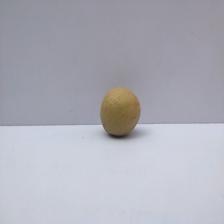
Size: Small